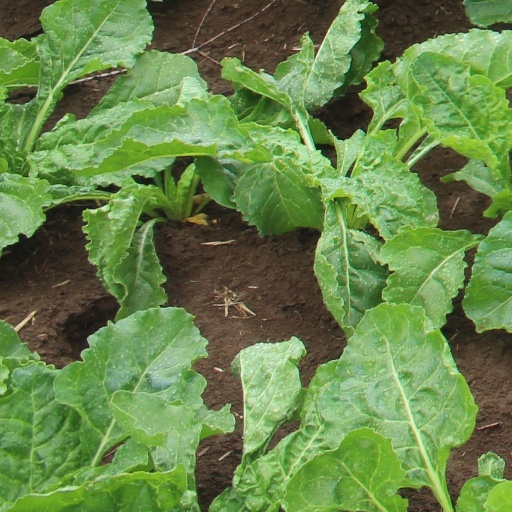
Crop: sugar beet